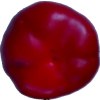
Label: red_pepper